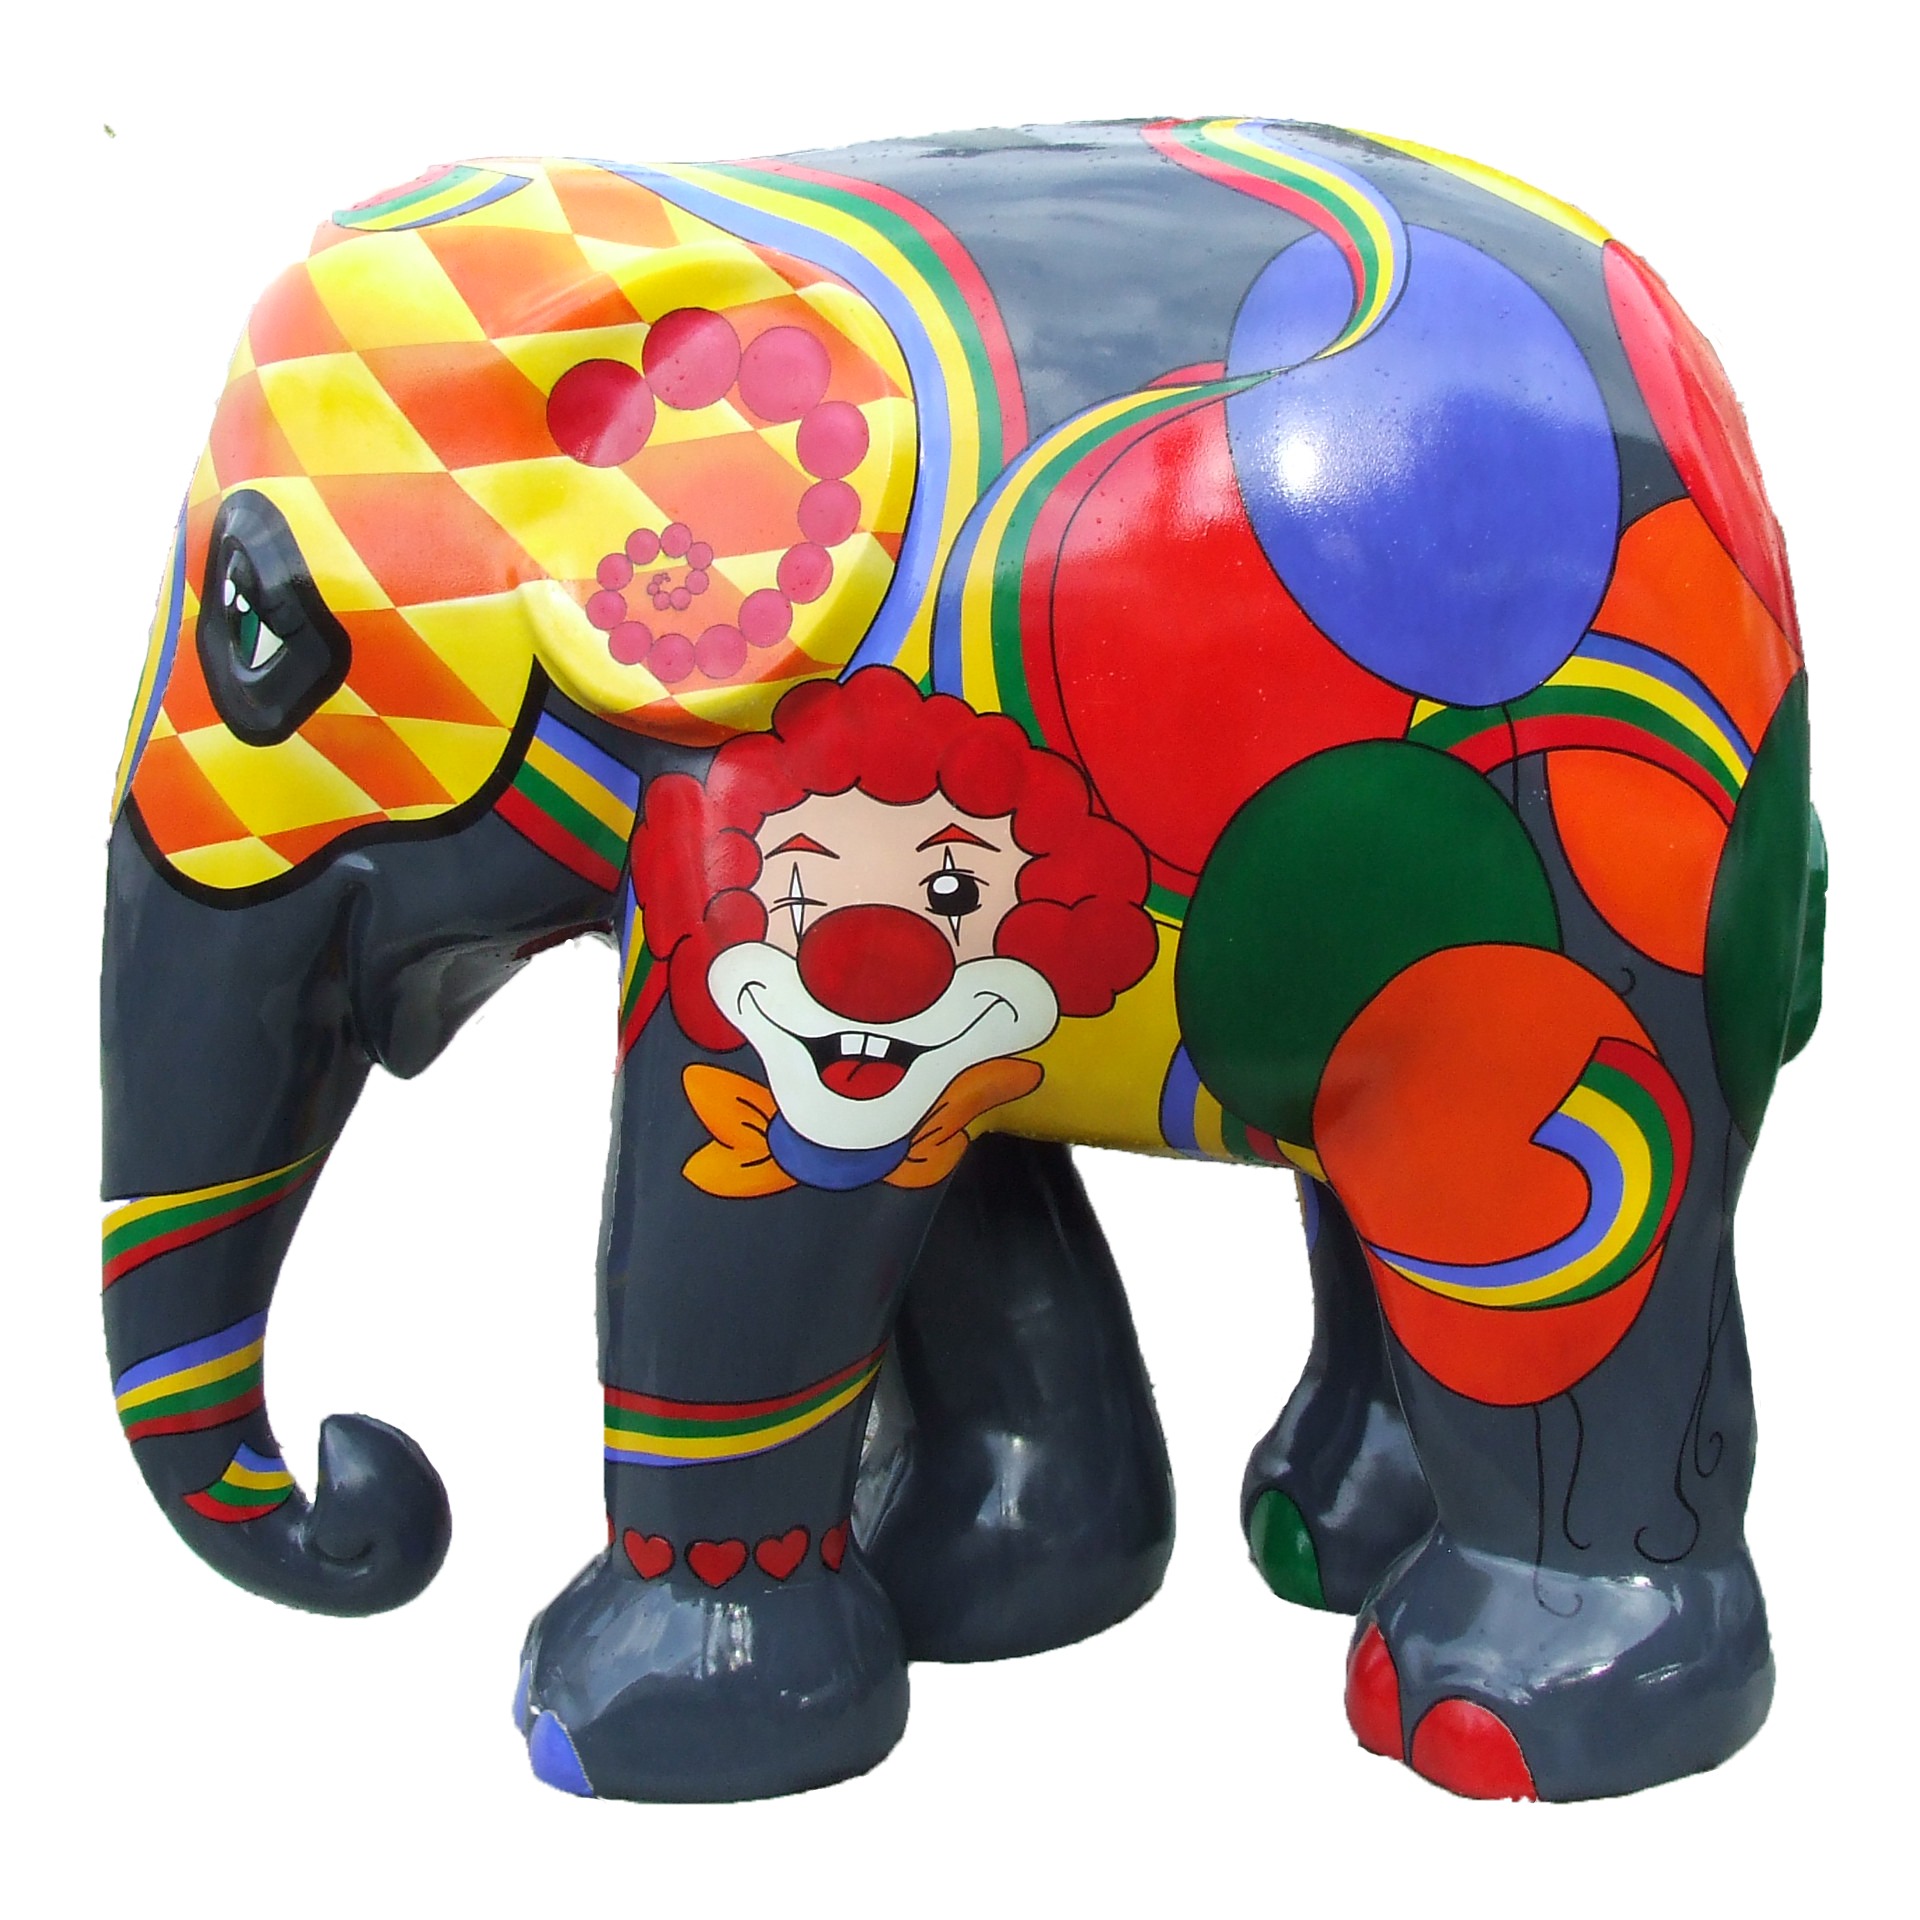
balloon, toy, elephant, textile, art, cartoon, inflatable, stuffed toy, elephants and mammoths, elephant parade trier, colourful elephant